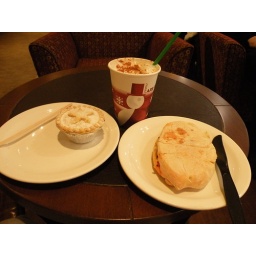
Signs that Christmas is just around the corner. Starbucks have got their red cups out.